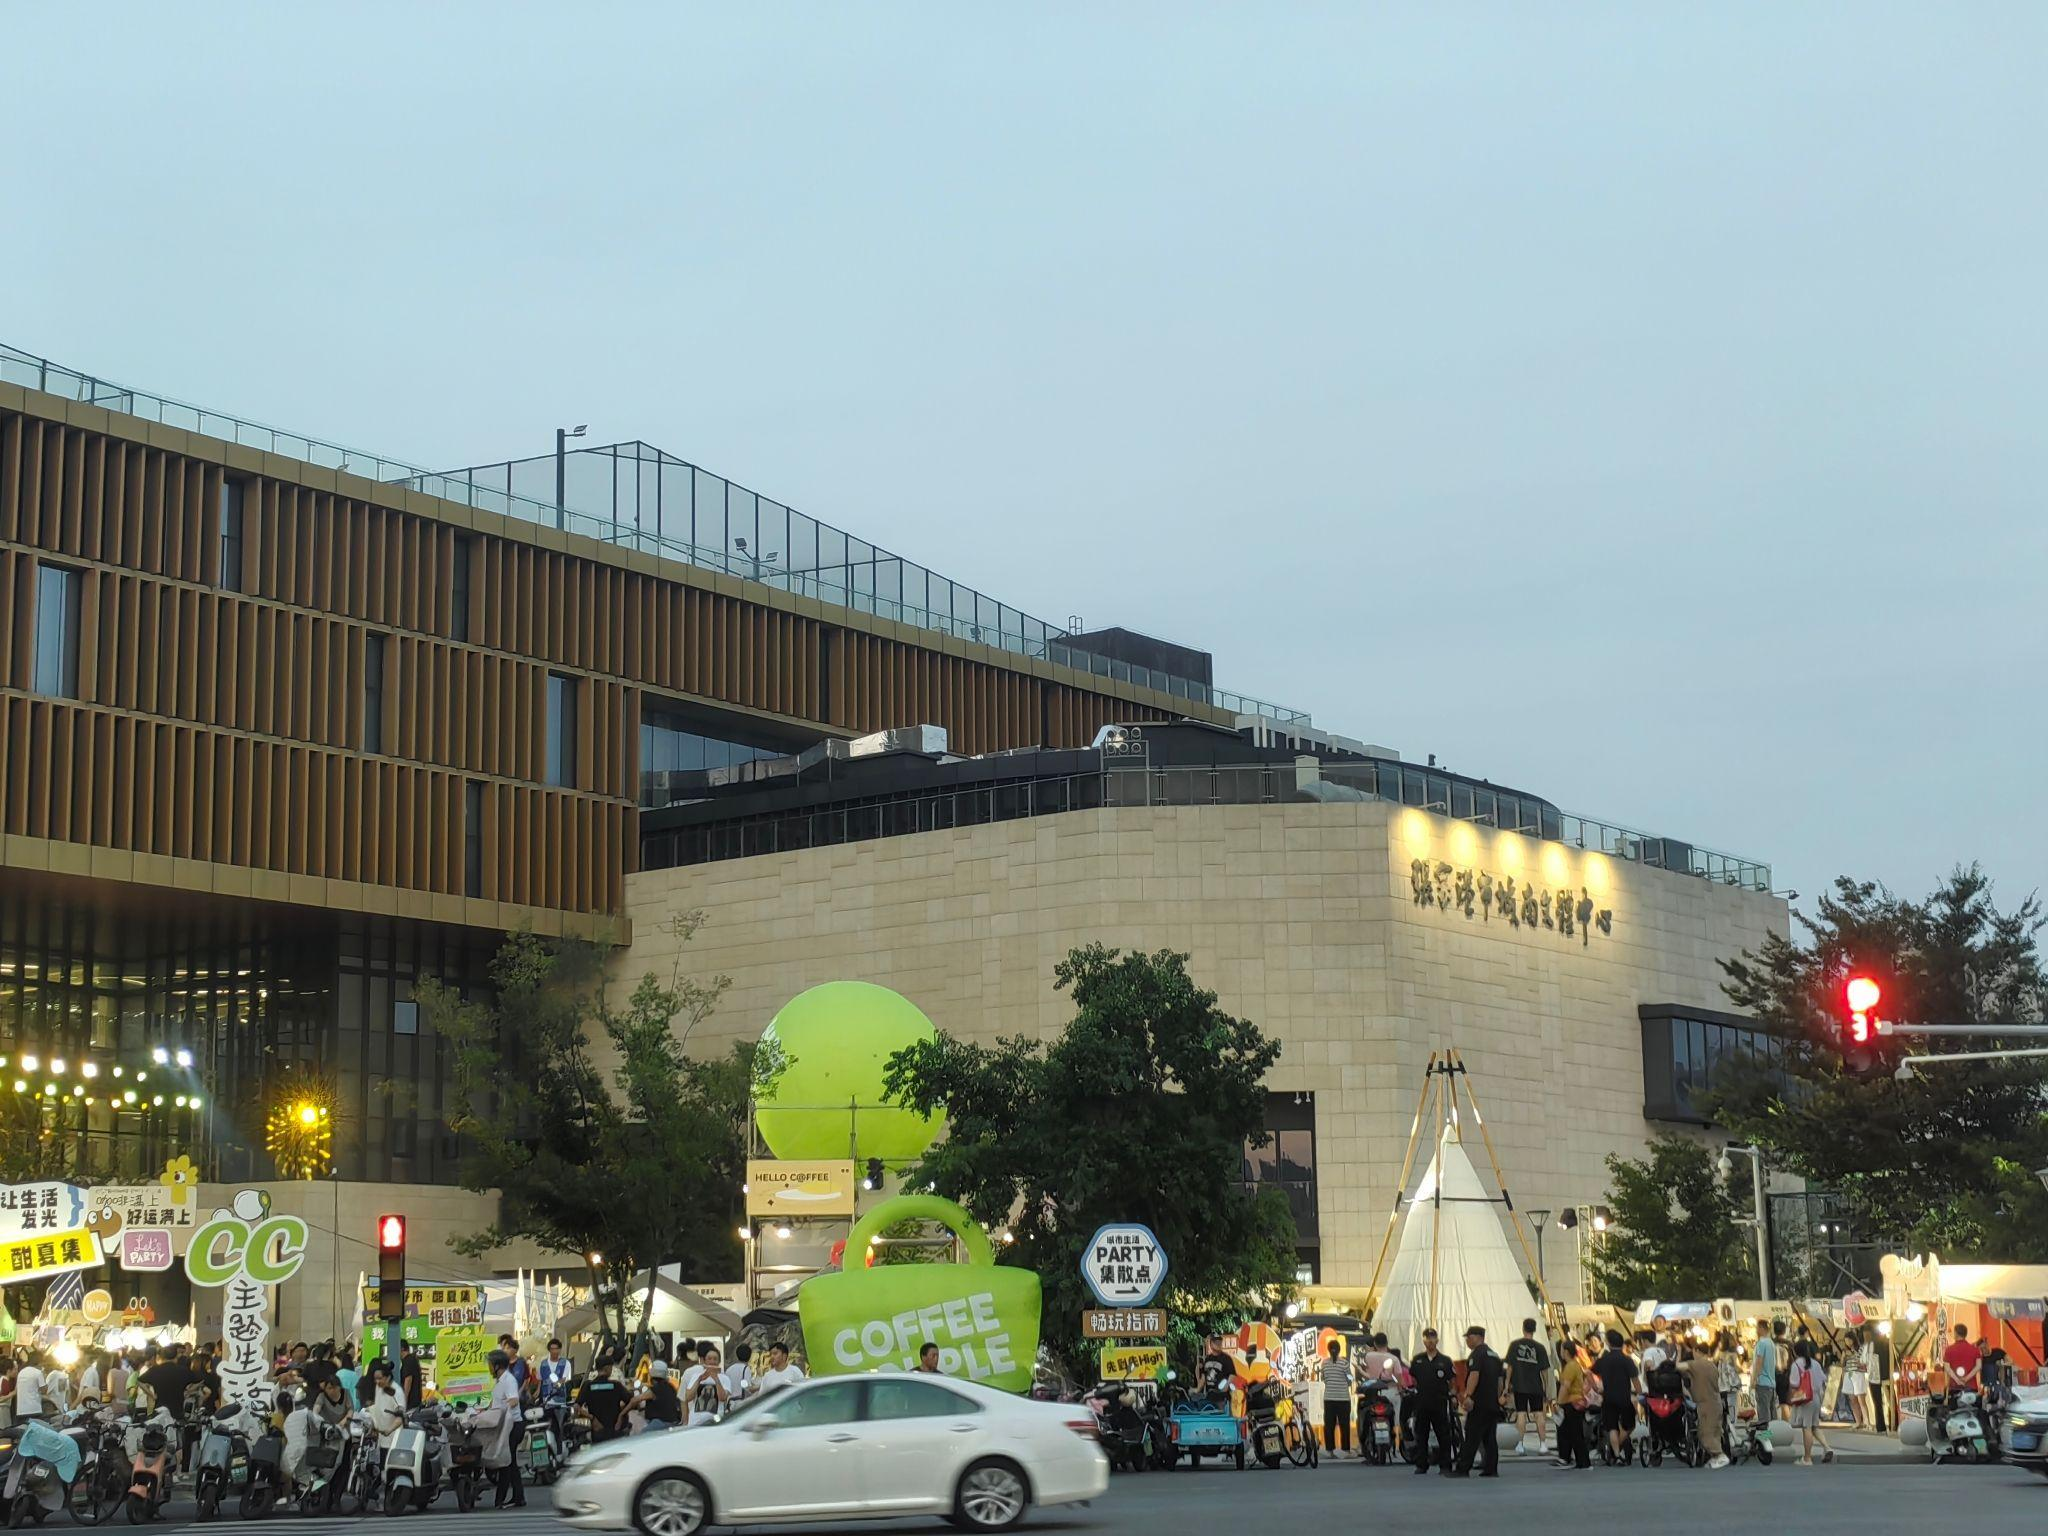
地标名称：张家港城南文体中心
所在城市：苏州市·张家港市